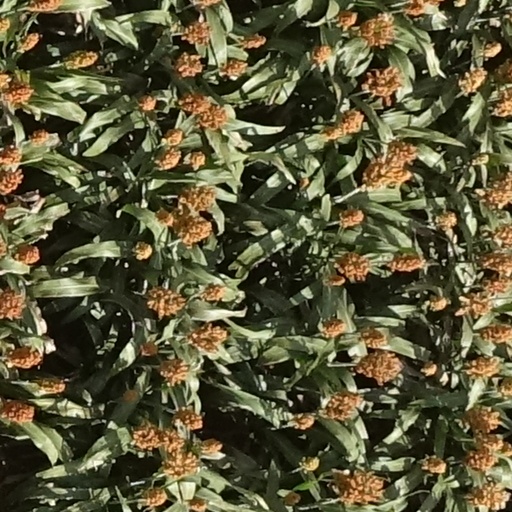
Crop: sorghum